Question: Please indicate a possible affordance area of hit_baseball_bat that can be used for hitting
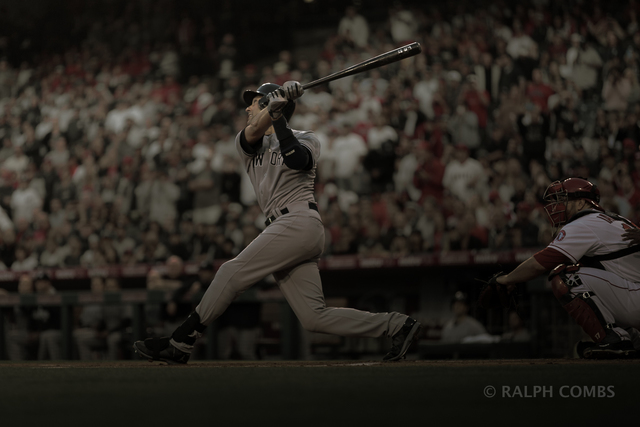
Answer: [333.5, 35, 419.5, 76]